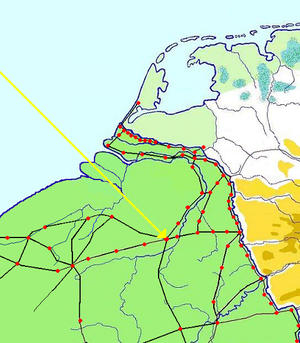
La colonne milliaire de Tongres est une borne romaine datant du début du IIIᵉ siècle après J.-C. et indiquant un grand nombre de stations antiques.